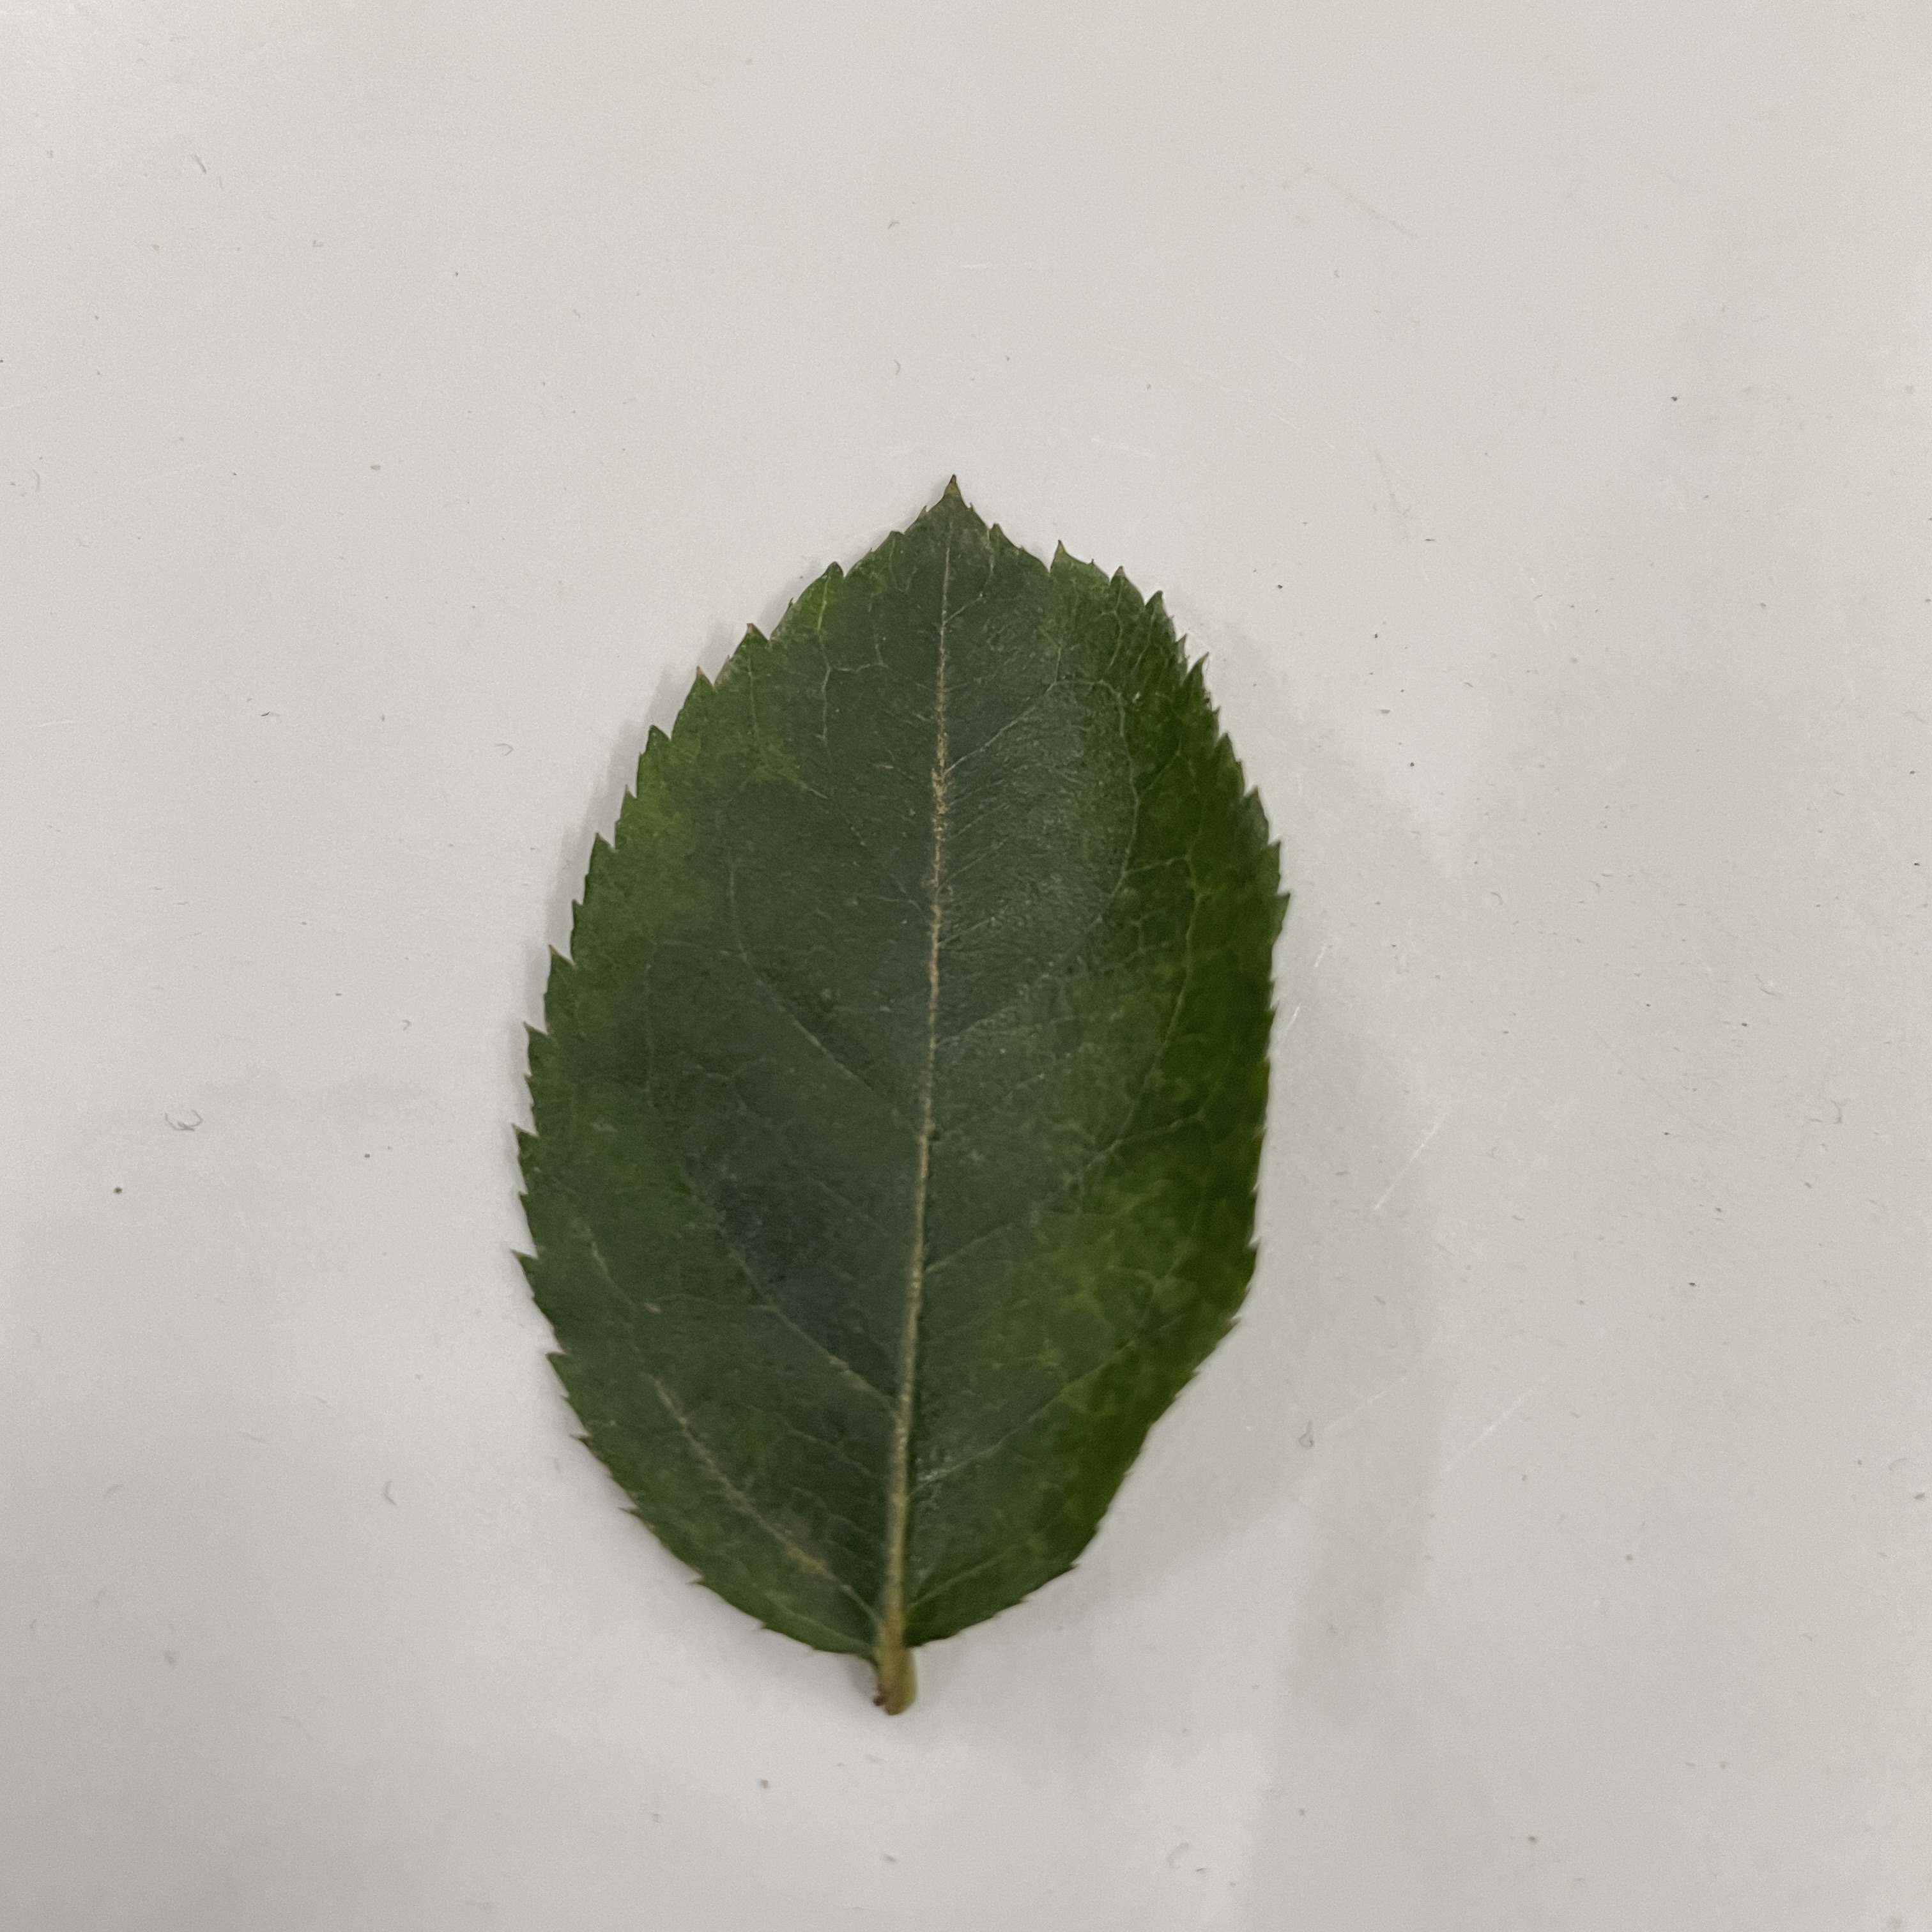
Label: Healthy Leaf